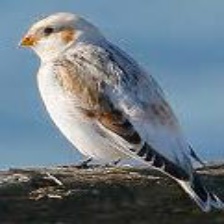
Species: MCKAYS BUNTING
Scientific name: PLECTROPHENAX HYPERBOREUS
ImageNet parent category: indigo_bunting